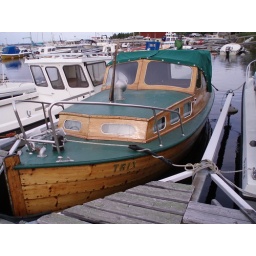
wooden boats. a sight for sore eyes in these days of plastic